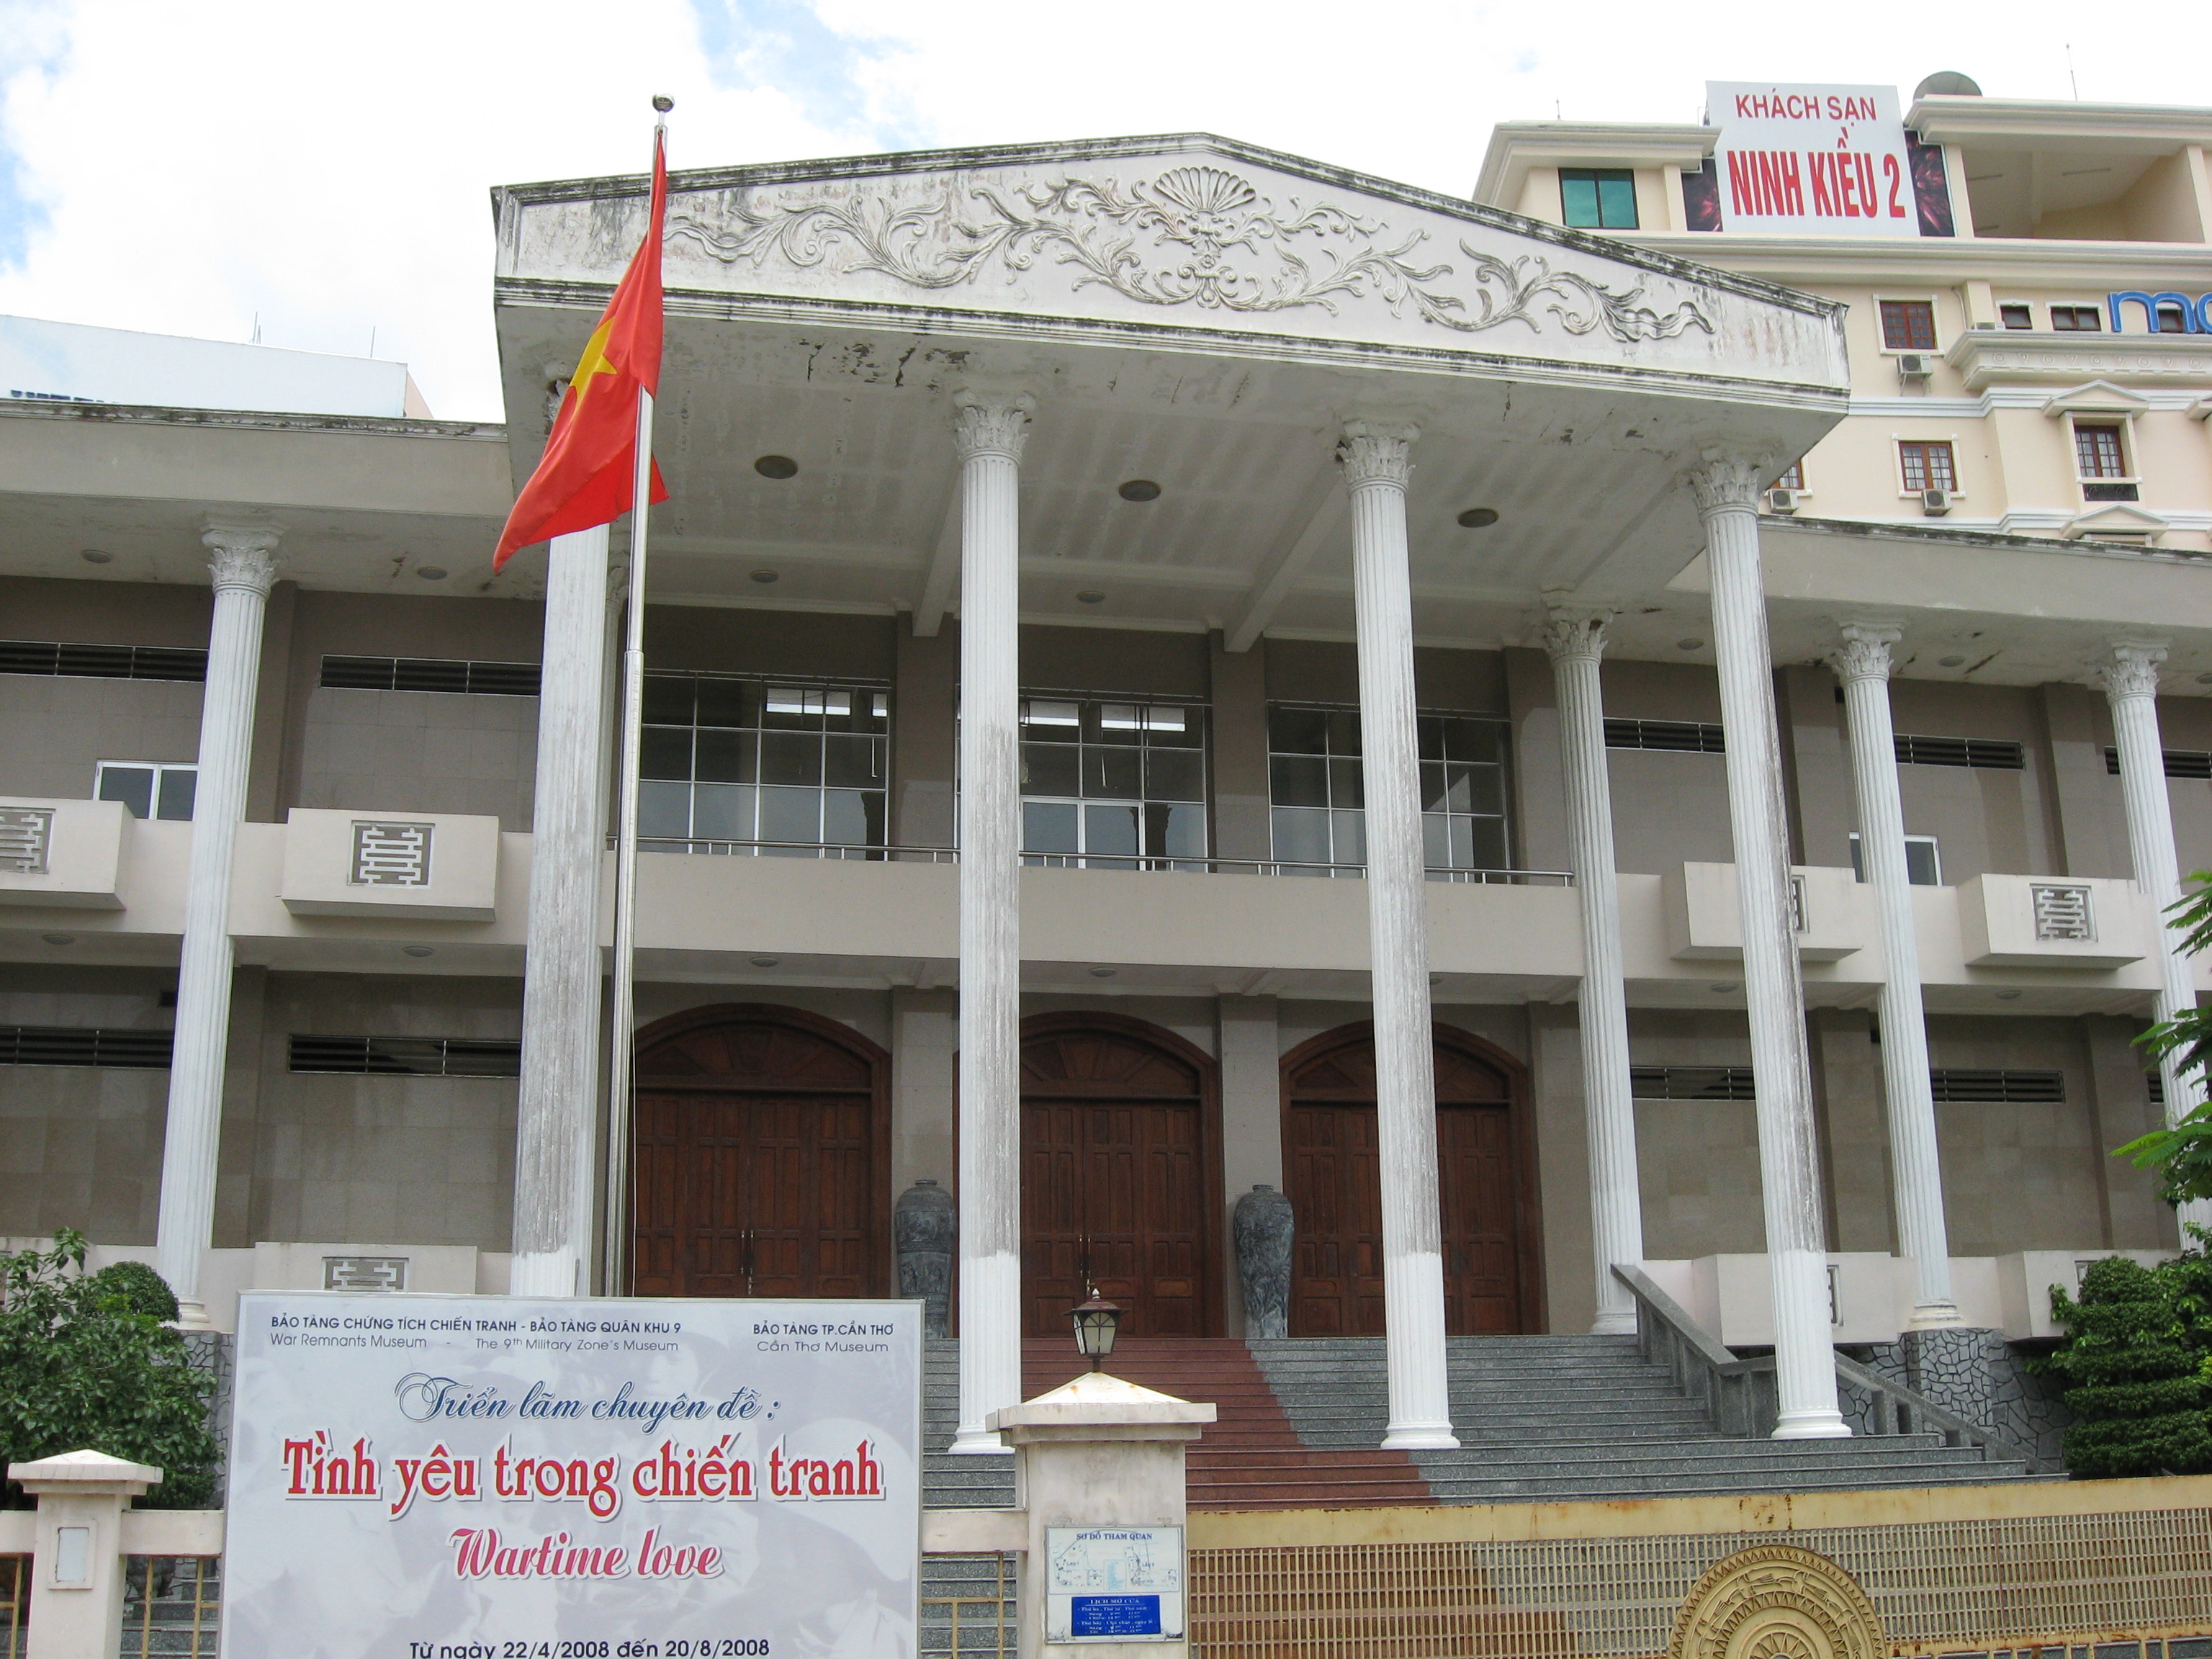
user: text: Lá cờ trong hình có màu gì?
assistant: text: Đỏ

user: text: Có bao nhiêu cây cột lớn ở mặt tiền của tòa nhà chính?
assistant: text: Sáu cây cột

user: text: Tên của khách sạn nổi bật ở phía sau tòa nhà chính là gì?
assistant: text: Khách sạn Ninh Kiều 2

user: text: Triển lãm chuyên đề được quảng cáo trên tấm biển có chủ đề gì?
assistant: text: Tình yêu trong chiến tranh

user: text: Tòa nhà chính trong ảnh được dùng làm gì và tấm biển quảng cáo đề cập đến những bảo tàng nào?
assistant: text: Tòa nhà được dùng làm bảo tàng, và tấm biển đề cập đến Bảo tàng Chứng tích Chiến tranh, Bảo tàng Quân khu 9 và Bảo tàng TP. Cần Thơ.